Carla Accardi

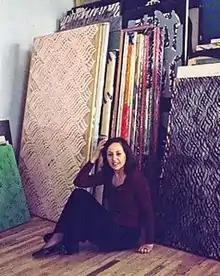
Carla Accardi in her studio in Rome, 1976

Carla Accardi (9 October 1924 – 23 February 2014) was an Italian abstract painter associated with the Arte Informale and Arte Povera movements, and a founding member of the Italian art groups Forma (1947) and Continuità (1961).